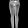
Label: Trouser